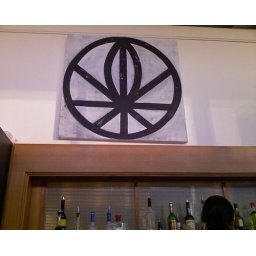
GAYNGS sign above Nick & Eddie's bar